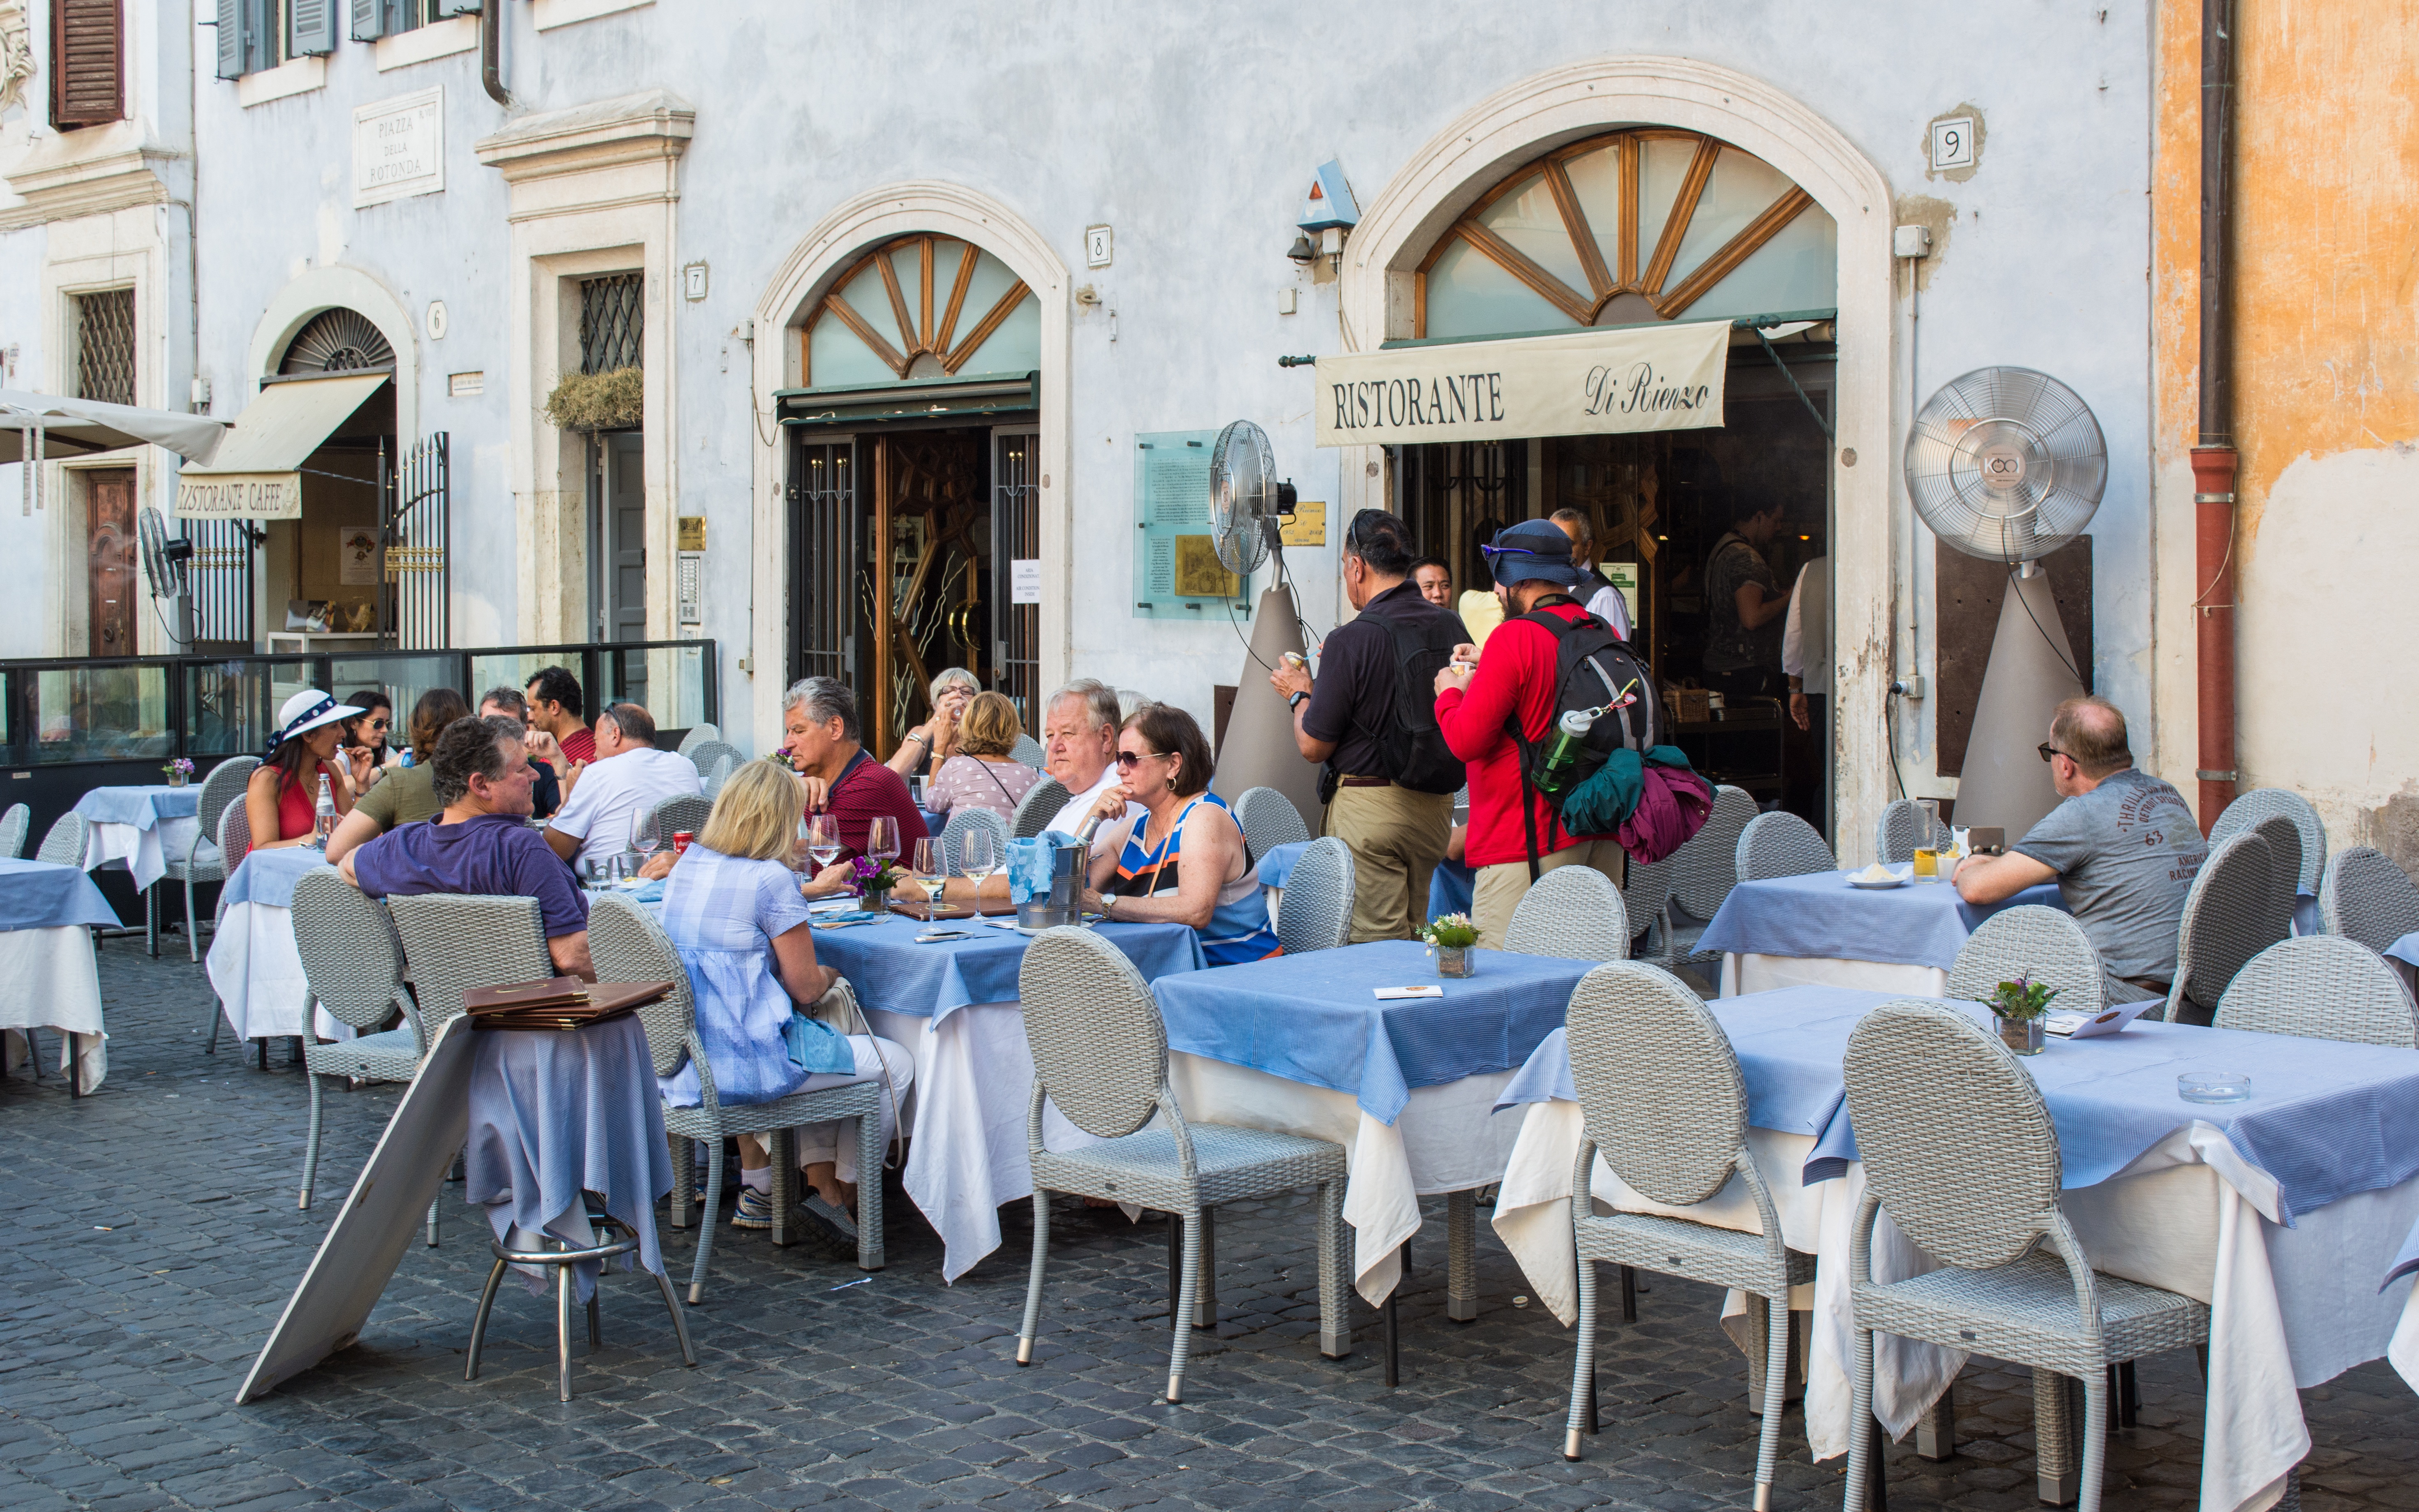
restaurant, meal, italy, tourism, rome